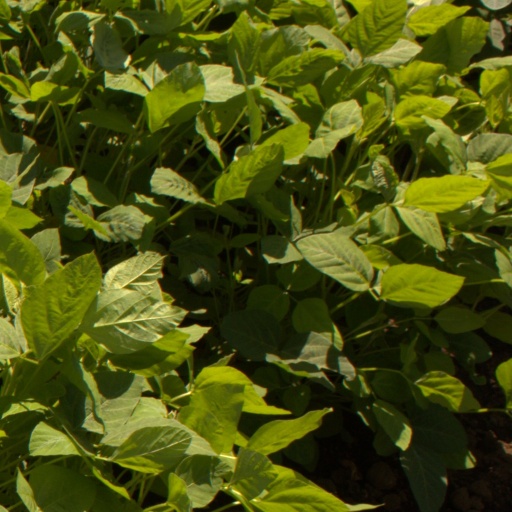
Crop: soybean